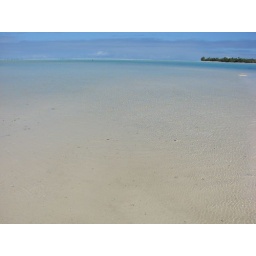
The blue water of Maupiti's lagoon seemed to blend in with the sky